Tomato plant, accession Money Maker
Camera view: bottom (45 deg); turntable rotation: 30 degrees
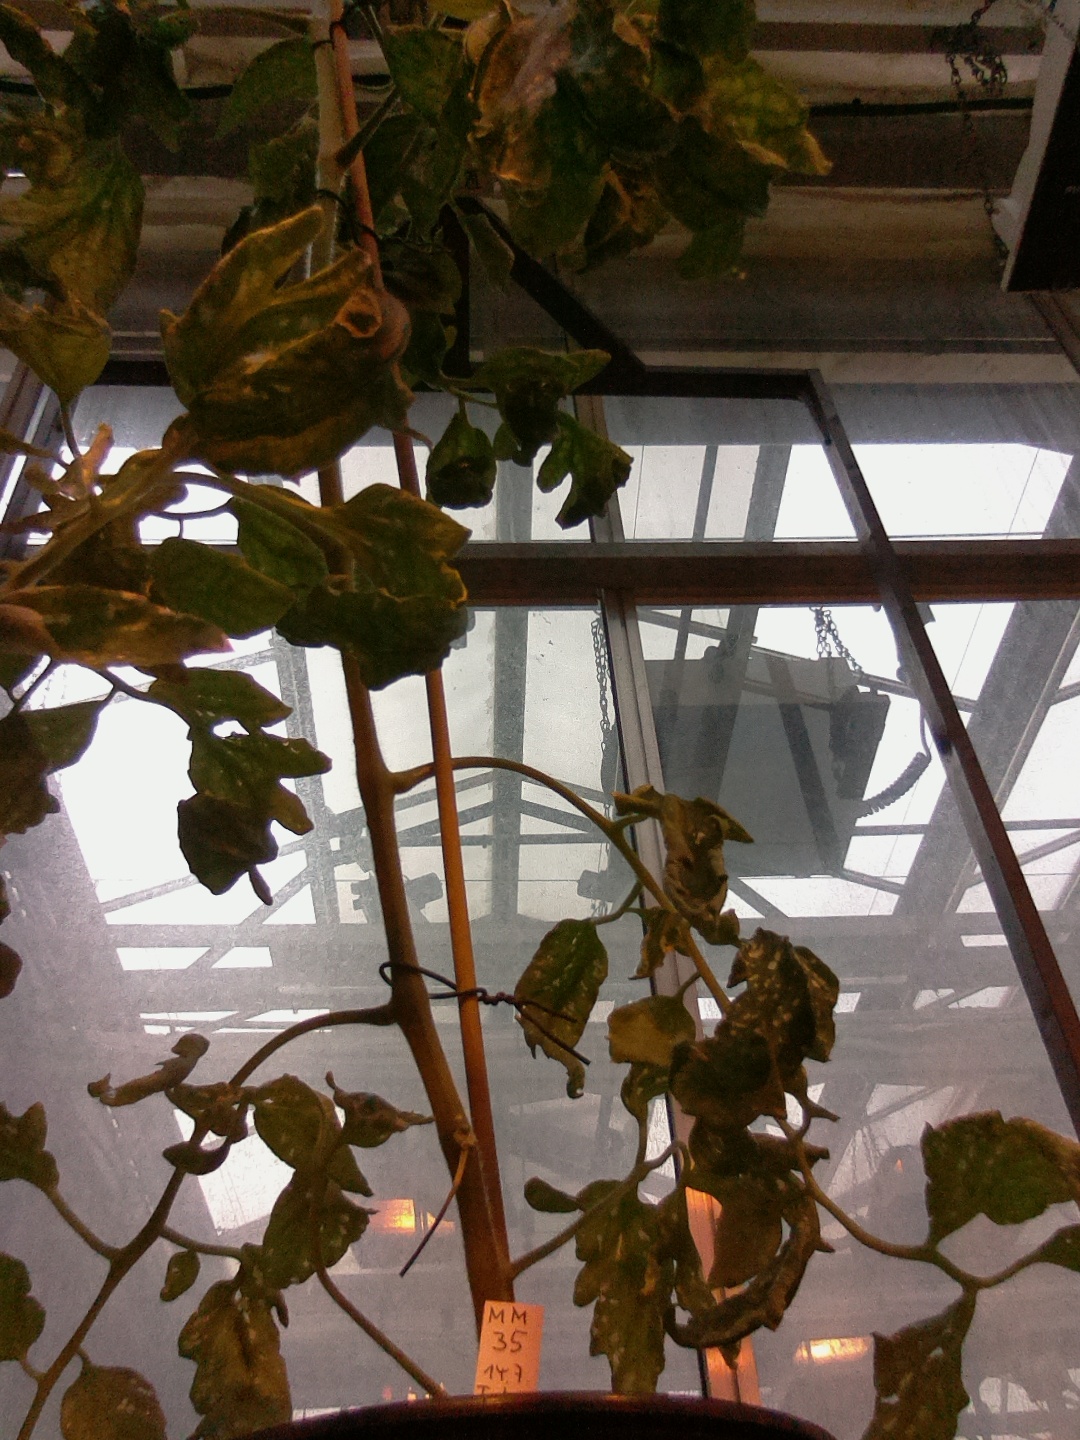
BBCH growth stage 52: 2 inflorescences visible